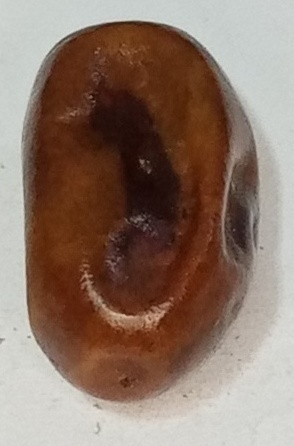
Variety: fasli-toto
Size: small
Grade: grade-1